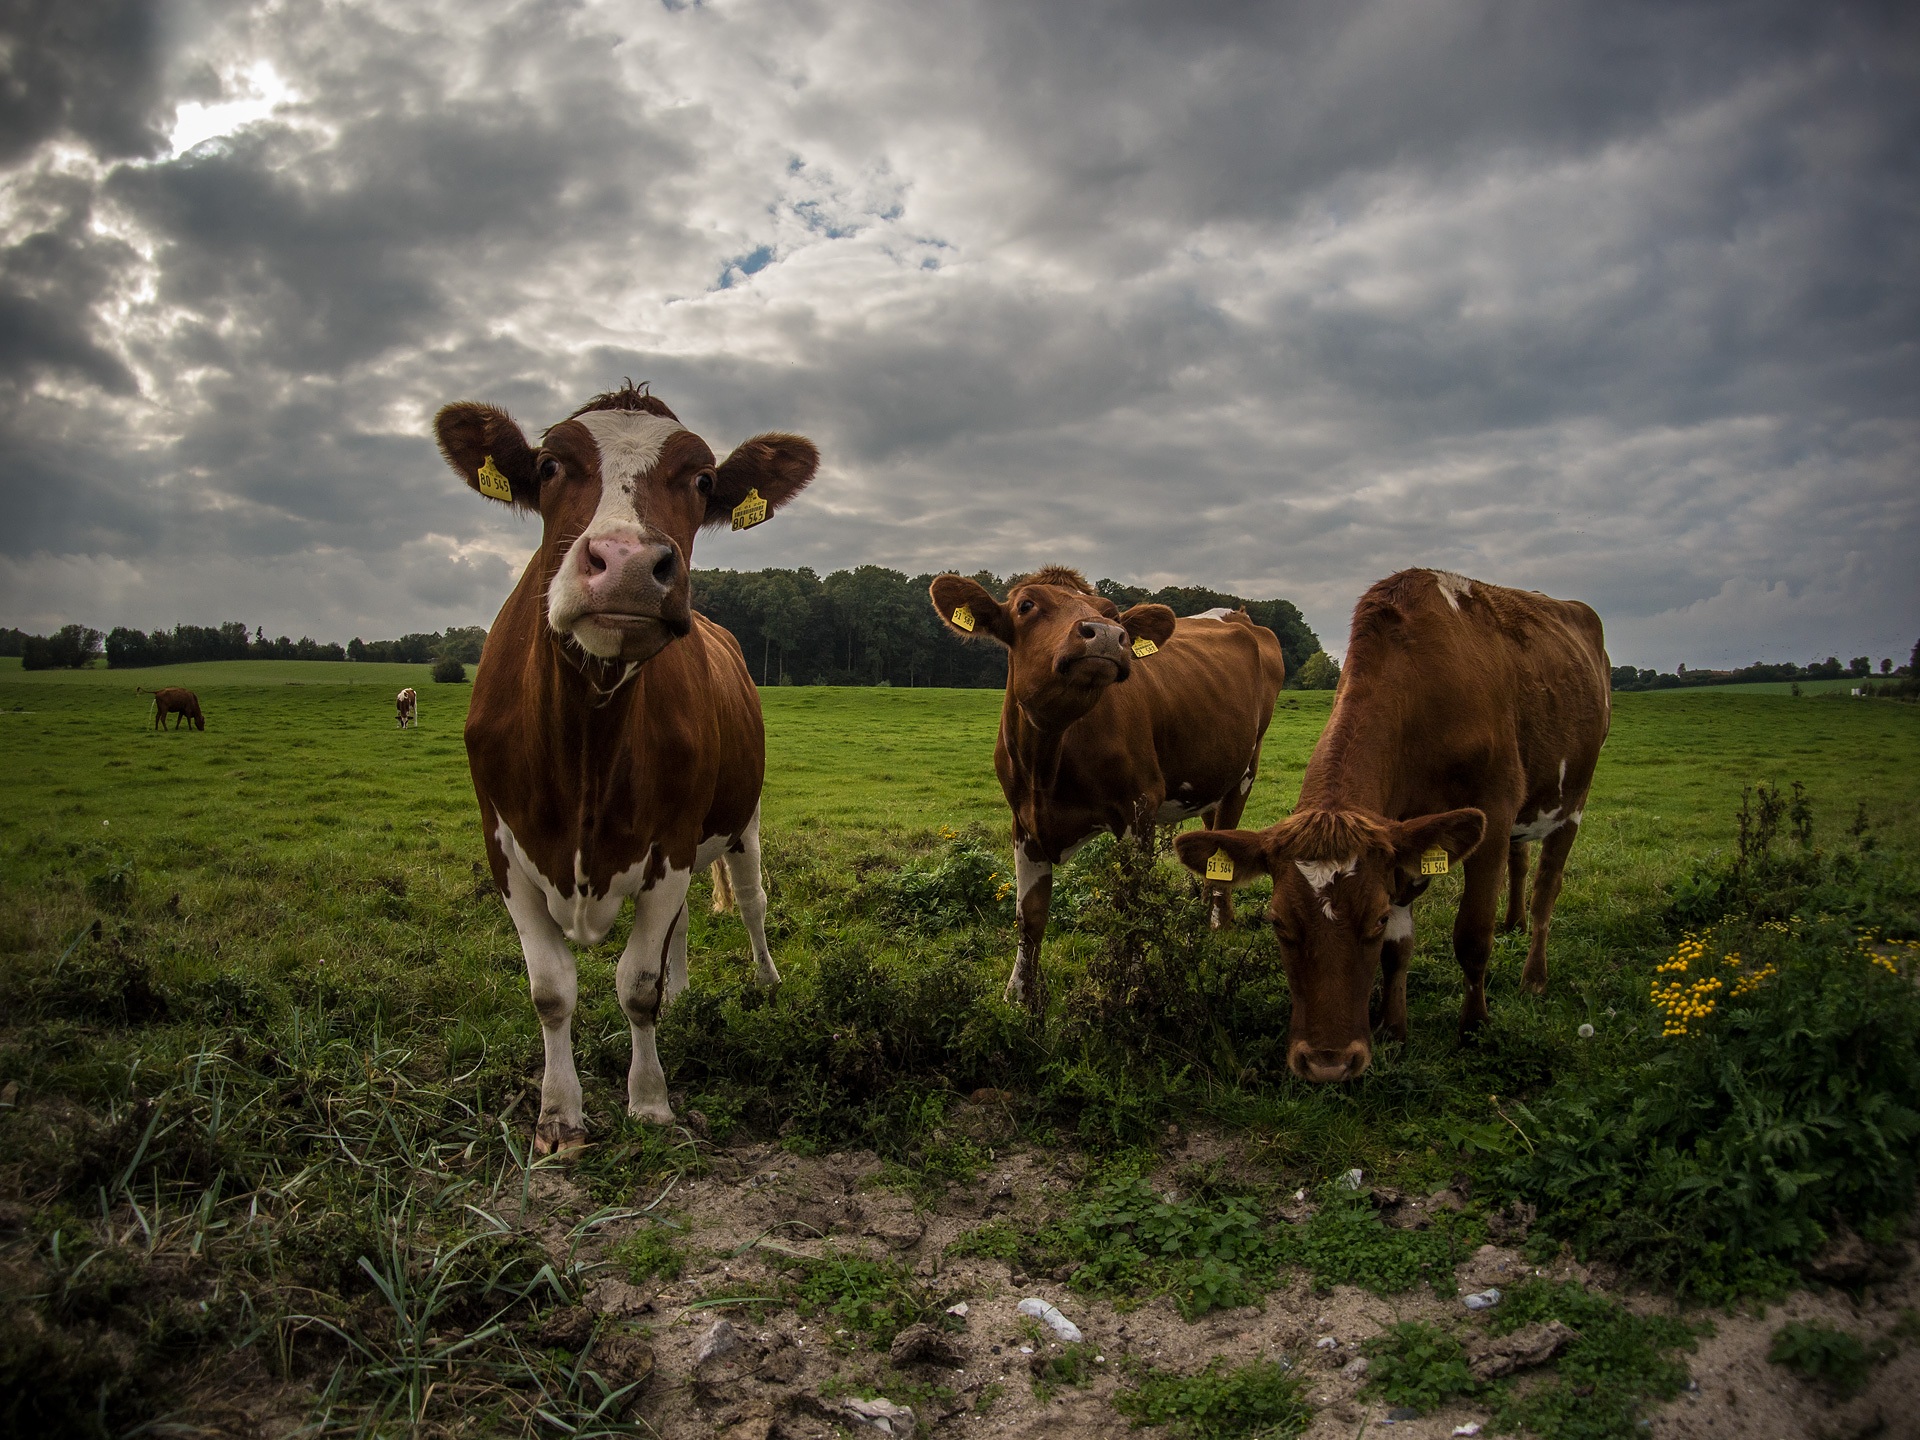
landscape, nature, grass, field, meadow, prairie, animal, wildlife, green, herd, pasture, grazing, mammal, fauna, savanna, plain, graze, cows, grassland, mammals, habitat, ecosystem, rural area, dairy cow, natural environment, cattle like mammal, texas longhorn